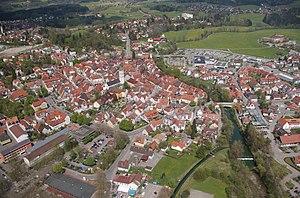
Wangen im Allgäu est une ville d'Allemagne, dans le sud du Bade-Wurtemberg.